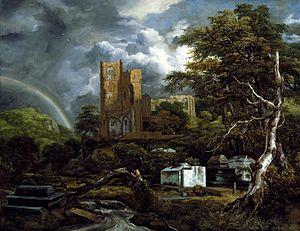
Jacob van Ruisdael est un peintre et graveur néerlandais, né à Haarlem vers 1628 et mort à Amsterdam le 10 mars 1682. Il est généralement considéré comme le peintre paysagiste le plus réputé du siècle d'or néerlandais, une période de grande opulence et d'accomplissement culturel au cours de laquelle la peinture hollandaise est devenue très populaire.
Le cimetière Beth Haim d'Ouderkerk-sur-l'Amstel est le plus ancien cimetière juif des Pays-Bas encore en usage. Il est fondé par la communauté juive séfarade d'Amsterdam au début du XVIIᵉ siècle et situé à quelques kilomètres au sud de la ville, dans le village d'Ouderkerk-sur-l'Amstel. Les traditions spécifiques de cette communauté en grande partie formée de marranes se retrouvent dans le cimetière.